Hande Yener

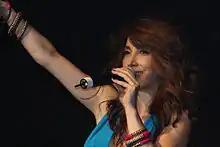
Yener was referred to as a gay icon in Turkey for a while, but she became target of criticism in the following years after being silent about LGBT issues and working with people who were against homosexuals.

In the late 2000s, Hande Yener was referred to as Turkey's gay icon, but the sincerity of her relationship with the LGBT movement in the late 2010s was questioned. After the release of "Nasıl Delirdim?" in 2007, Yener was asked questions about the fondness of gay people of herself. Yener responded by saying: "I think they are very good music listeners. Although they may criticize one heavily but fairly, they also appreciate good work in the right direction. Because they listen carefully, they understand music very well. They feel like a musician."; meanwhile she also said that there is a "nice bond" between gays. In the same year, in a survey conducted by KAOS GL, Yener became Turkey's top-rated gay icon. The magazine's editor Uğur Yüksel said that Yener's choice as a gay icon was due to the effective statements that she had made which attracted the favor of homosexuals. In 2008, Yener urged the politicians to solve the issues about homosexuals in Turkey to help with accelerating the negotiations about accession of Turkey to the European Union. Additionally, she said that she often went to gay bars during that period. Yener had a role as a gay icon in the Turkish LGBT film "Kraliçe Fabrika'da" (2008), during which she appears in a gay's dream and talks to him.